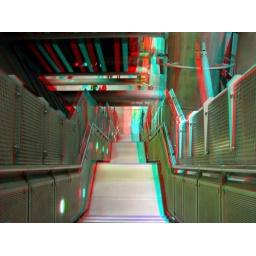
Stairs at Westminster Tube station in anaglyph 3D stereo red cyan glasses needed